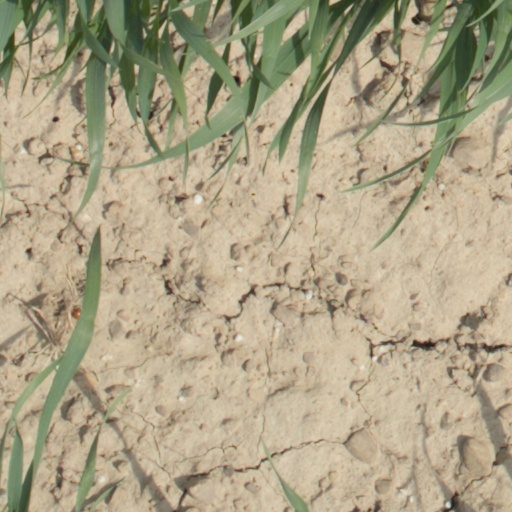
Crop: wheat